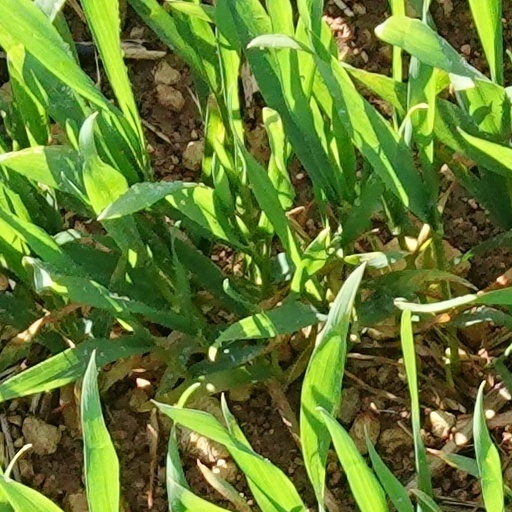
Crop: wheat